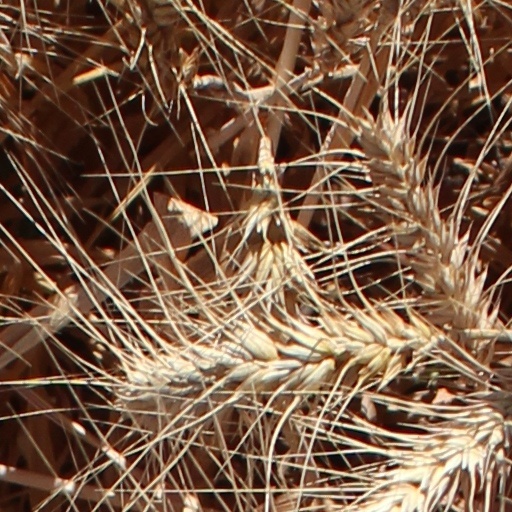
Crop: wheat